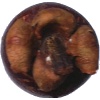
Label: mangostan